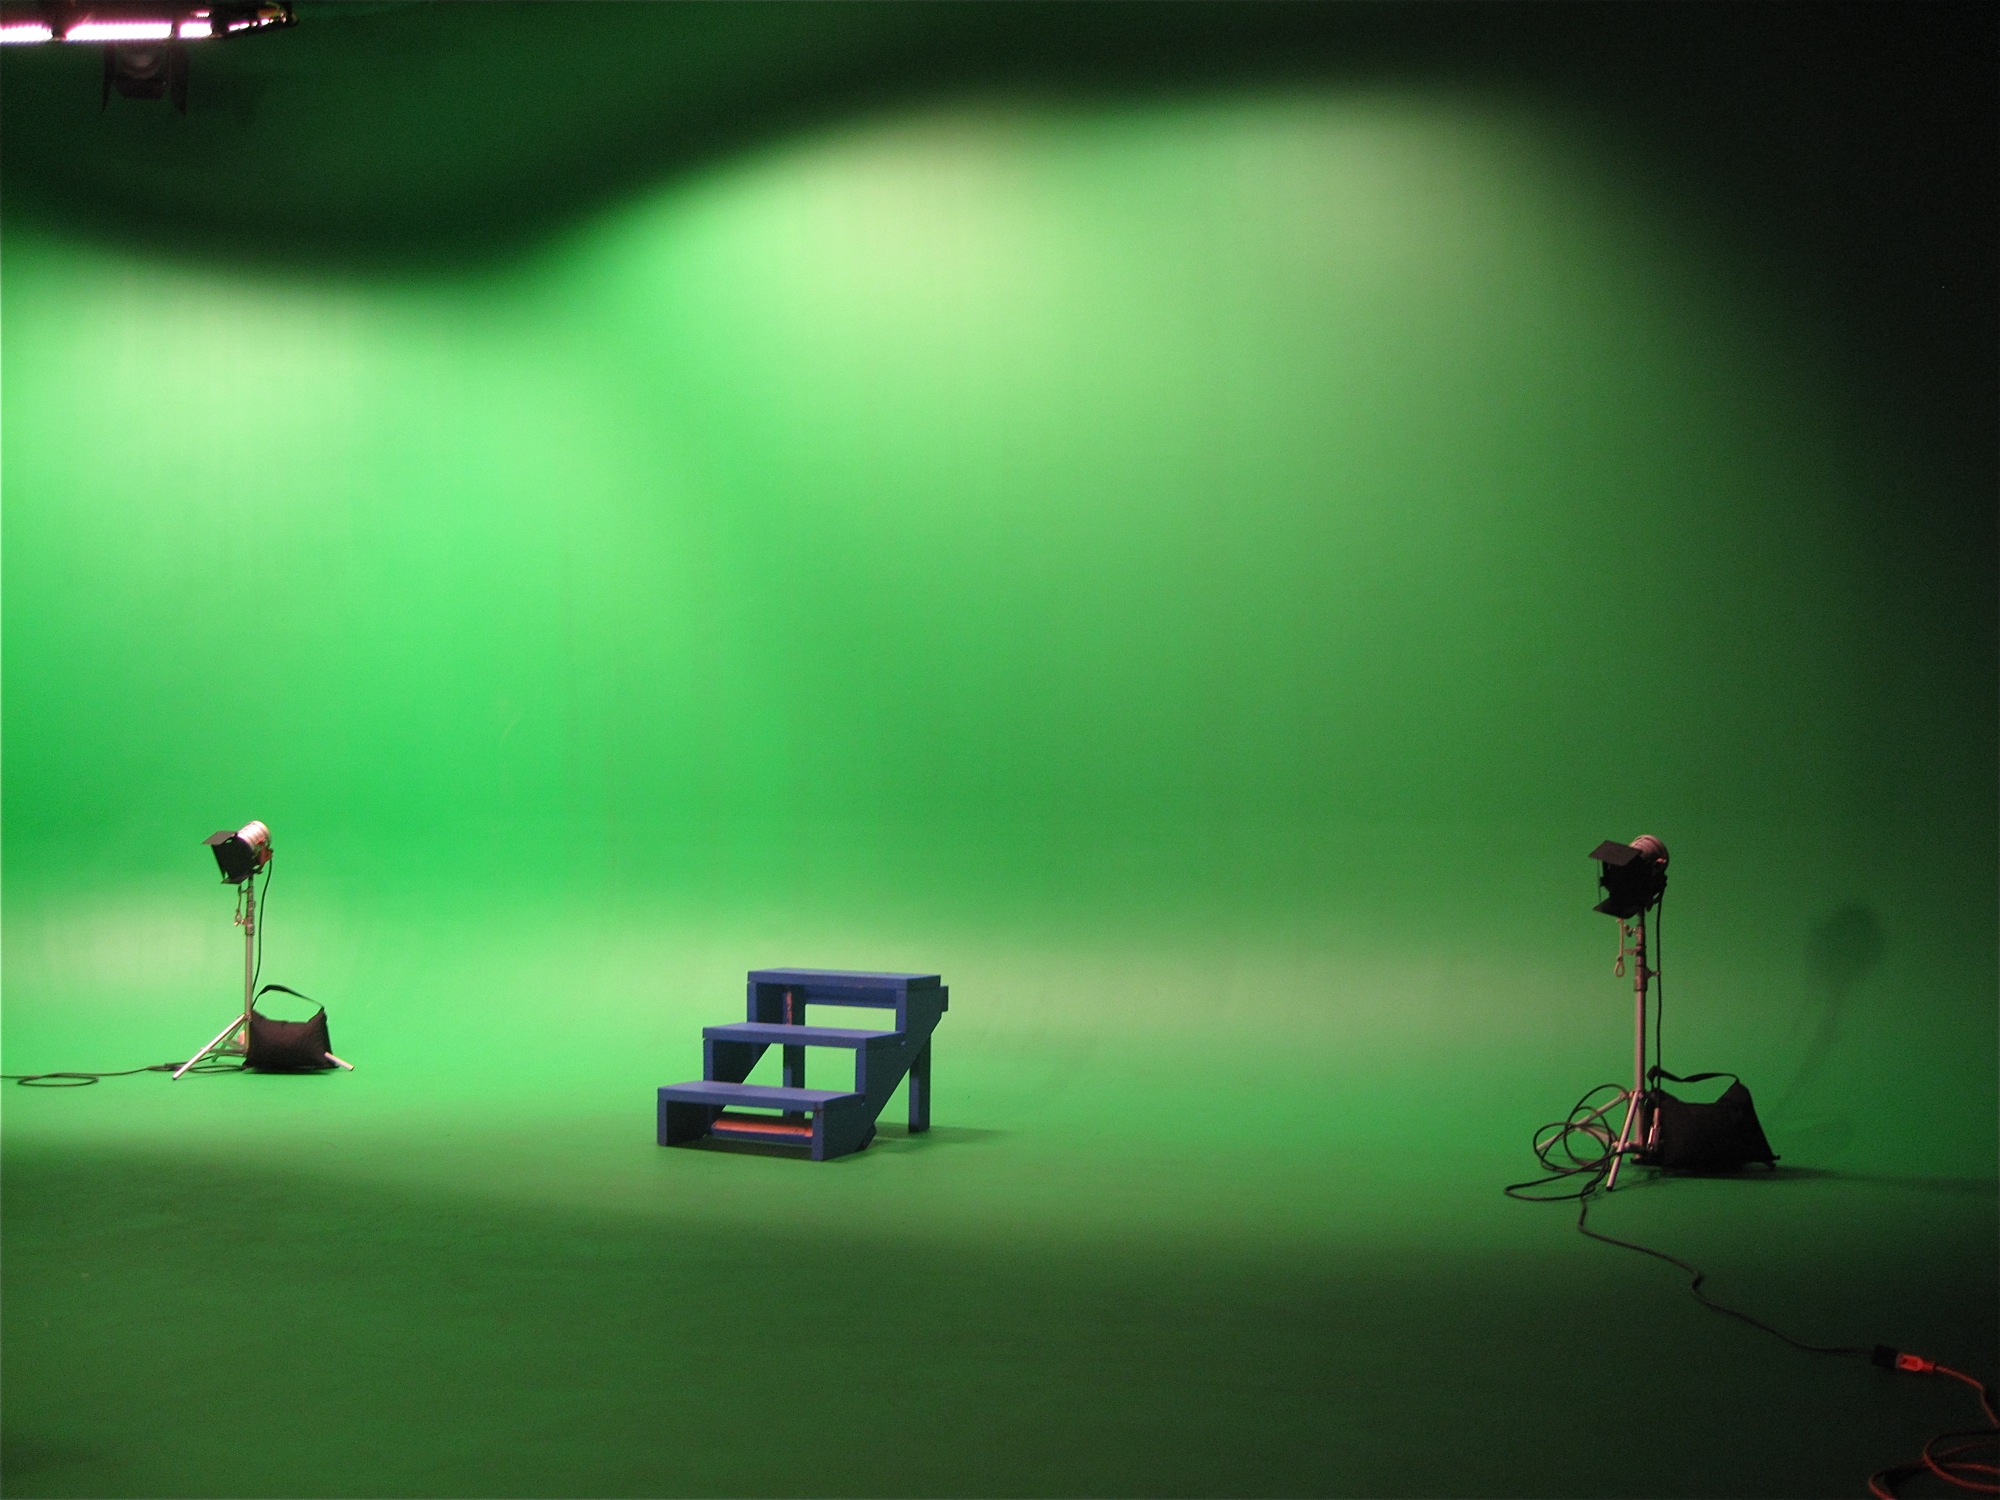
light, atmosphere, green, color, darkness, stage, shape, nmc, florida, orlando, nmcfullsail, screenshot, atmosphere of earth, computer wallpaper